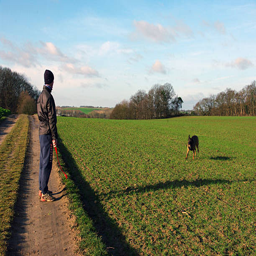
man and dog in the field